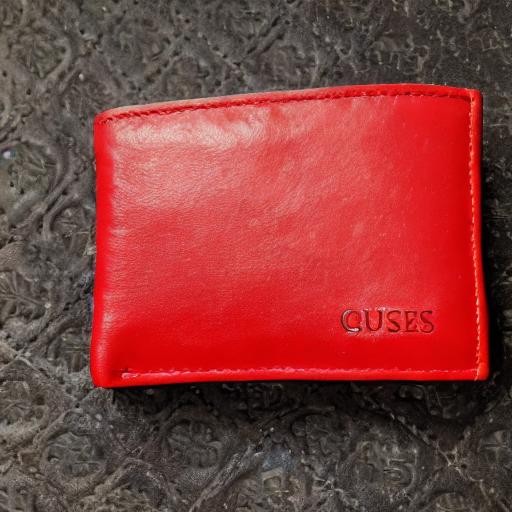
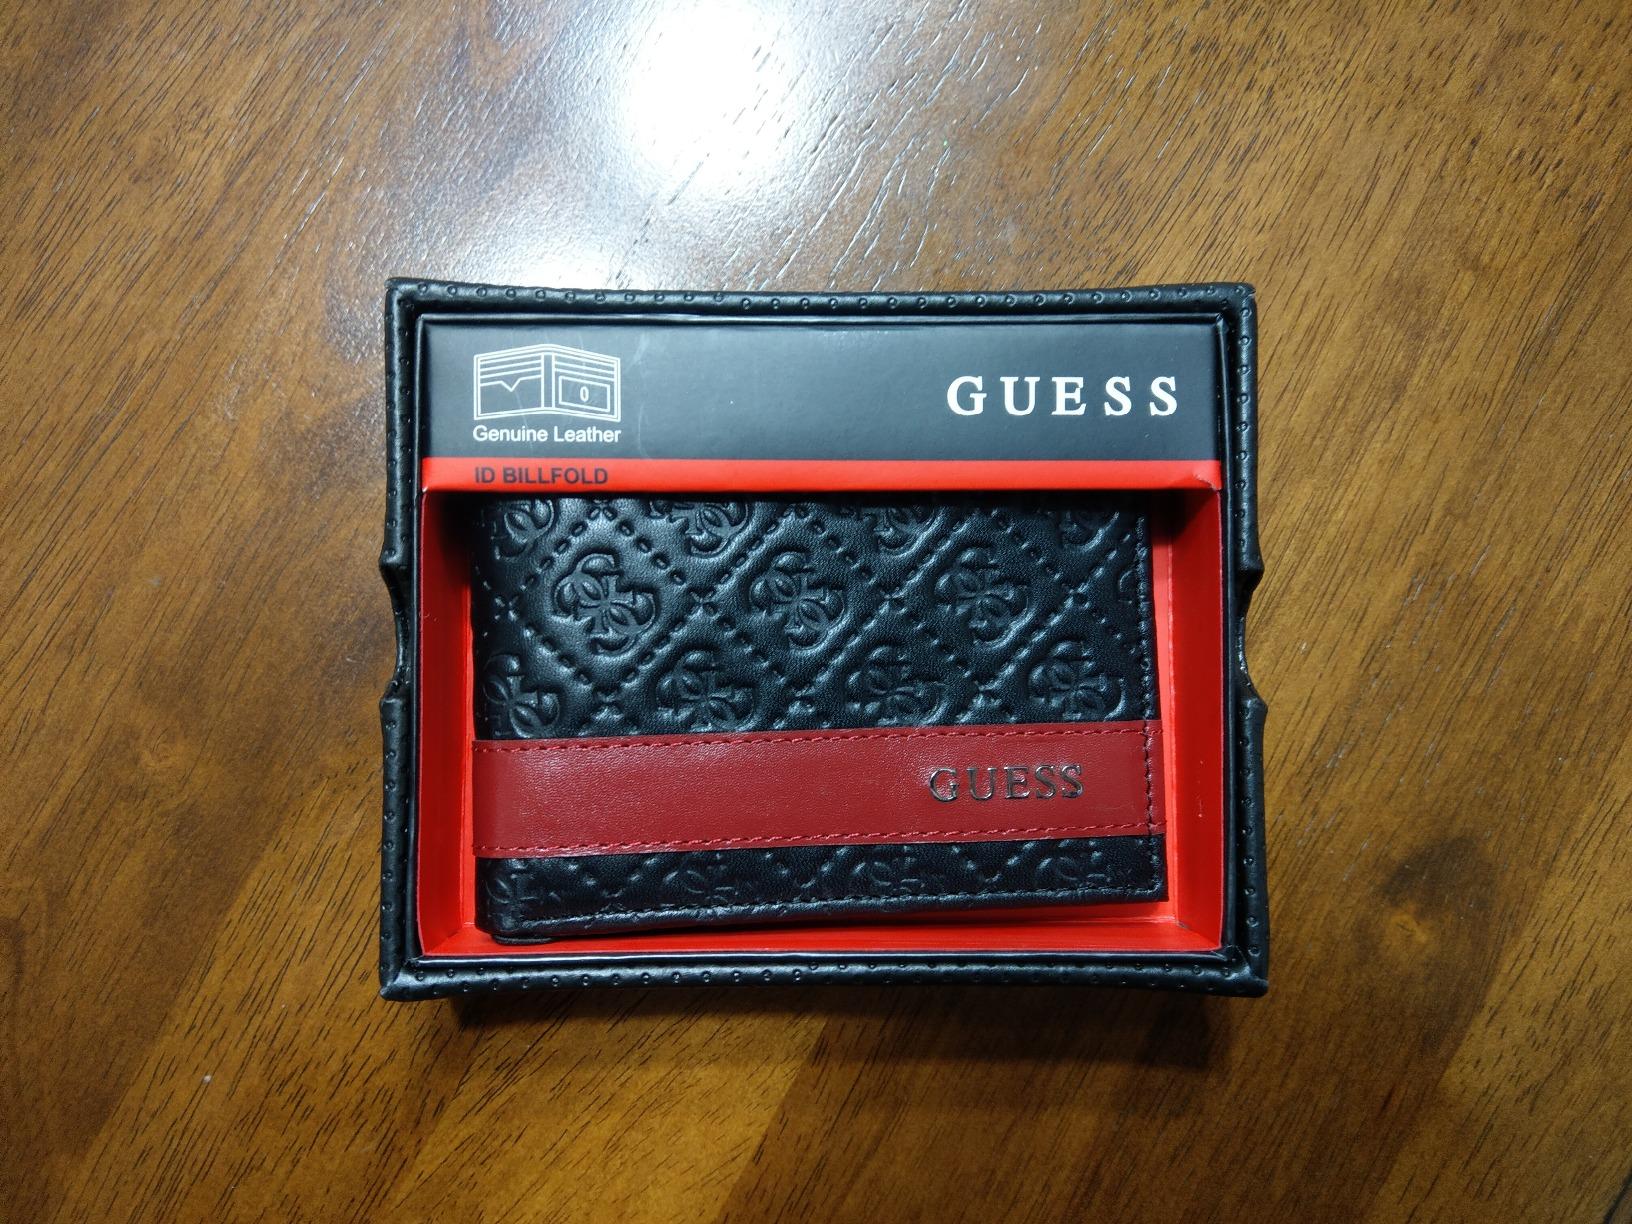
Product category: accessories_wallet
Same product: no